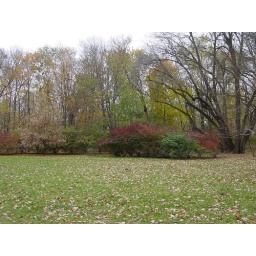
Mies van der Rohe's Farnsworth house in Plano, IL